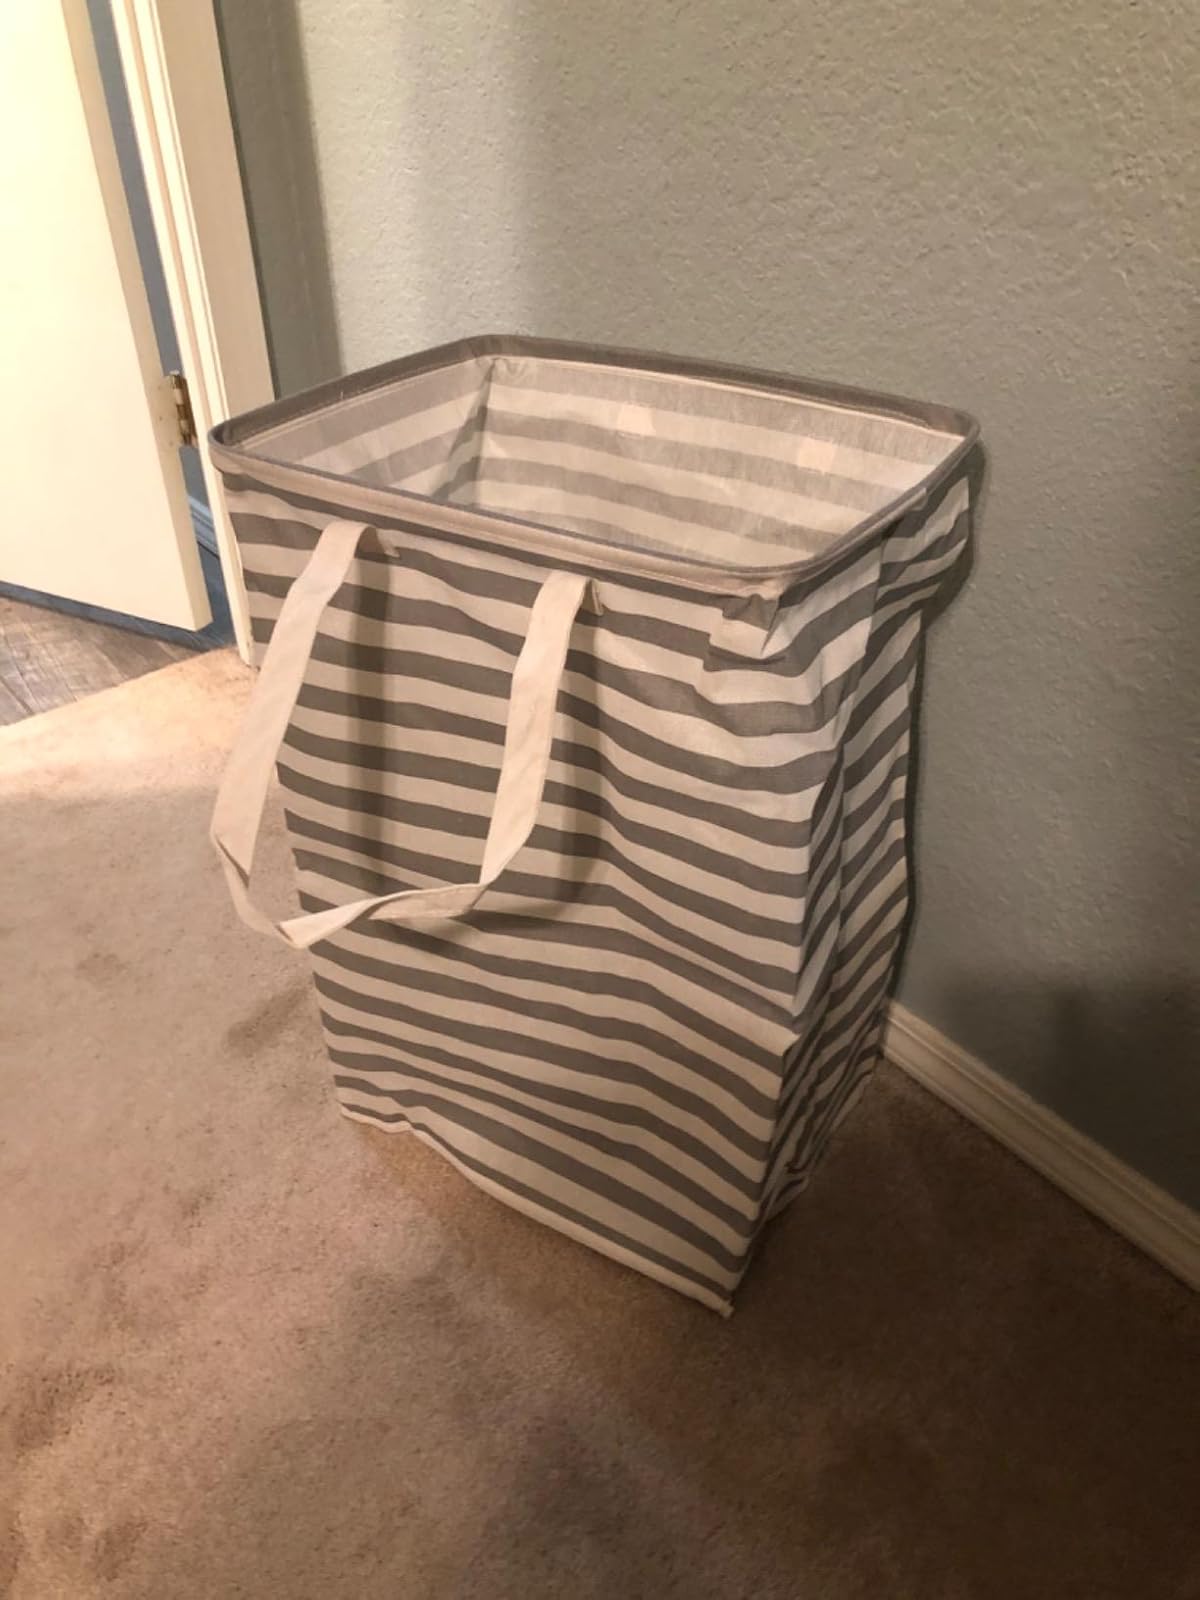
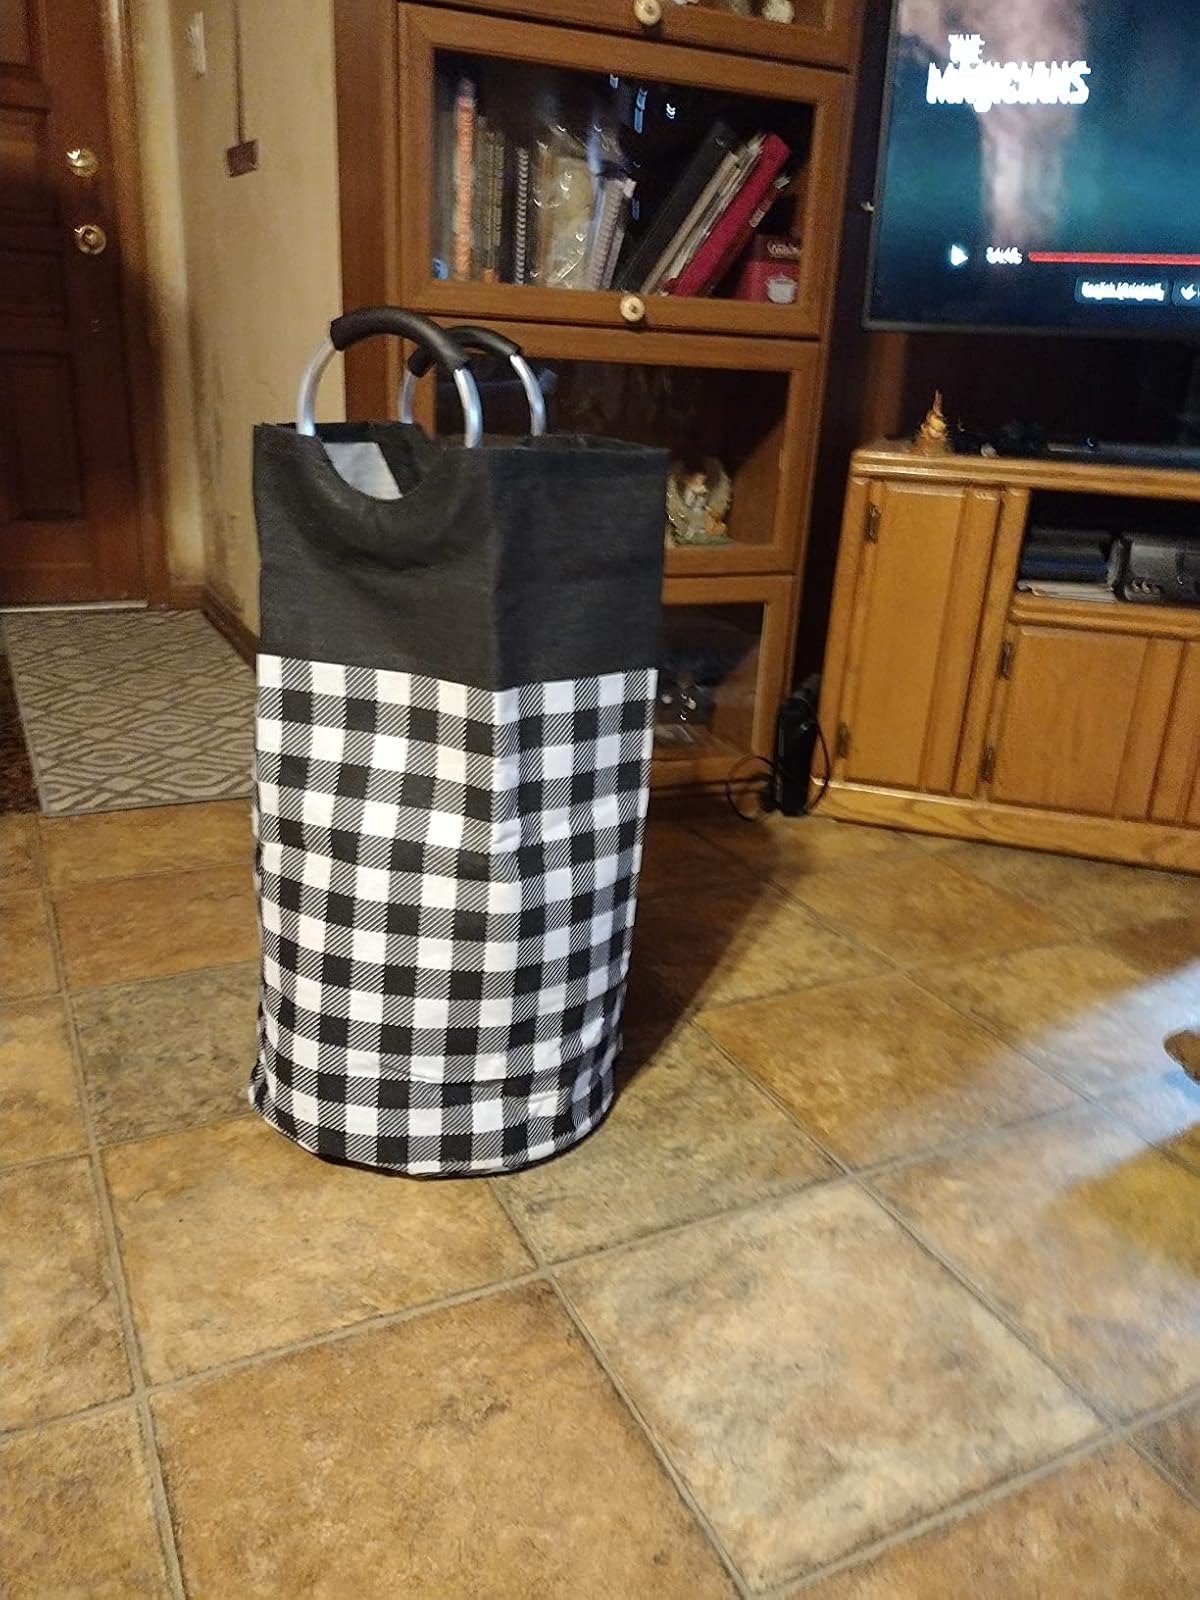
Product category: items_hamper
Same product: no